Andrey Antropov

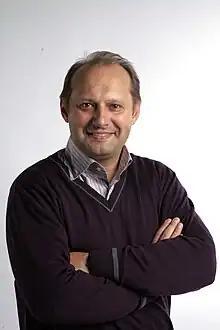

Andrey Mikhaylovich Antropov (born 21 May 1967) is a badminton player from Russia who represented the Soviet Union and Russian Federation at the European Badminton Championships and the Unified Team and Russia at the 1992 and 1996 Olympics, respectively.